Eduard Artemyev

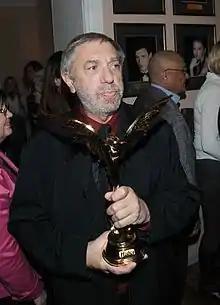
Artemyev in 2008

Eduard Nikolayevich Artemyev (30 November 1937 – 29 December 2022) was a Soviet and Russian composer of electronic music and film scores. Outside of Russia, he is mostly known for his soundtracks for films such as "At Home Among Strangers", "Solaris", "Siberiade", "Mirror", "Stalker", and "Burnt by the Sun". He was awarded the title People's Artist of Russia in 1999.